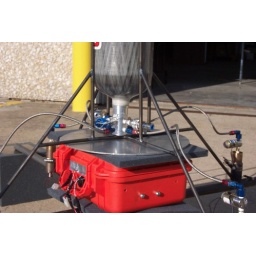
Second lander computer box wedged in